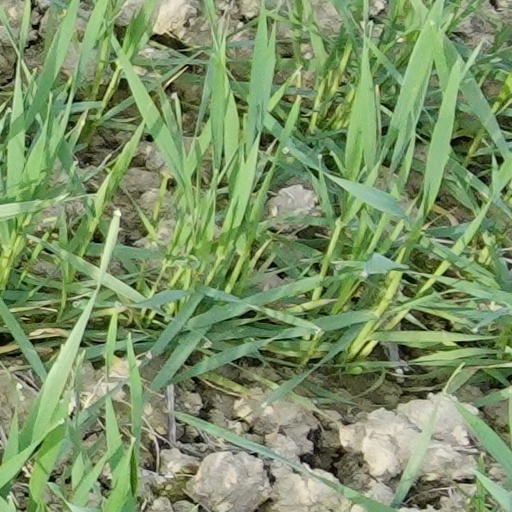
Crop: wheat